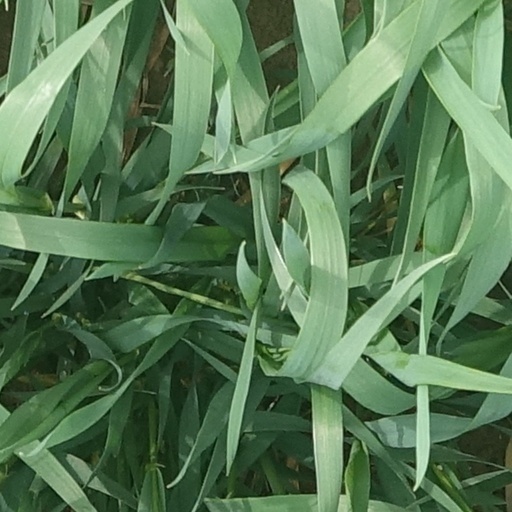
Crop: wheat